Lech-Lecha

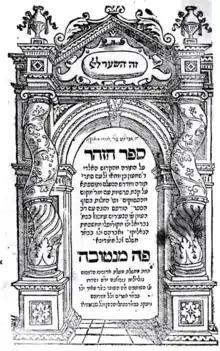
The first page of the "Zohar"

Rabbi Ammi bar Abba employed gematria to interpret the meaning of Abram's name change in Genesis 17:5 from Abram to Abraham. According to Rabbi Ammi bar Abba, at first God gave Abram mastery over 243 of his body parts, as the numerical value of the Hebrew letters in Abram is 243. Then God gave Abraham mastery over 248 of his body parts, adding five body parts, as the numerical value of the Hebrew letter "hei" that God added to his name is five. The Gemara explained that as a reward for Abraham's undergoing circumcision, God granted Abraham control over his two eyes, his two ears, and the organ that he circumcised.